Odin

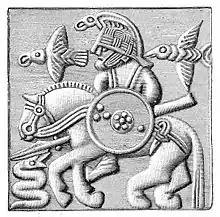
A plate from a Swedish Vendel era helmet featuring a figure riding a horse, accompanied by two ravens, holding a spear and shield, and confronted by a serpent

In the 11th century, chronicler Adam of Bremen recorded in a scholion of his that a statue of Thor, whom Adam describes as "mightiest", sat enthroned in the Temple at Uppsala (located in Gamla Uppsala, Sweden) flanked by Wodan (Odin) and "Fricco". Regarding Odin, Adam defines him as "frenzy" and says that he "rules war and gives people strength against the enemy" and that the people of the temple depict him as wearing armour, "as our people depict Mars". According to Adam, the people of Uppsala had appointed priests (gothi) to each of the gods, who were to offer up sacrifices (blót), and in times of war sacrifices were made to images of Odin.